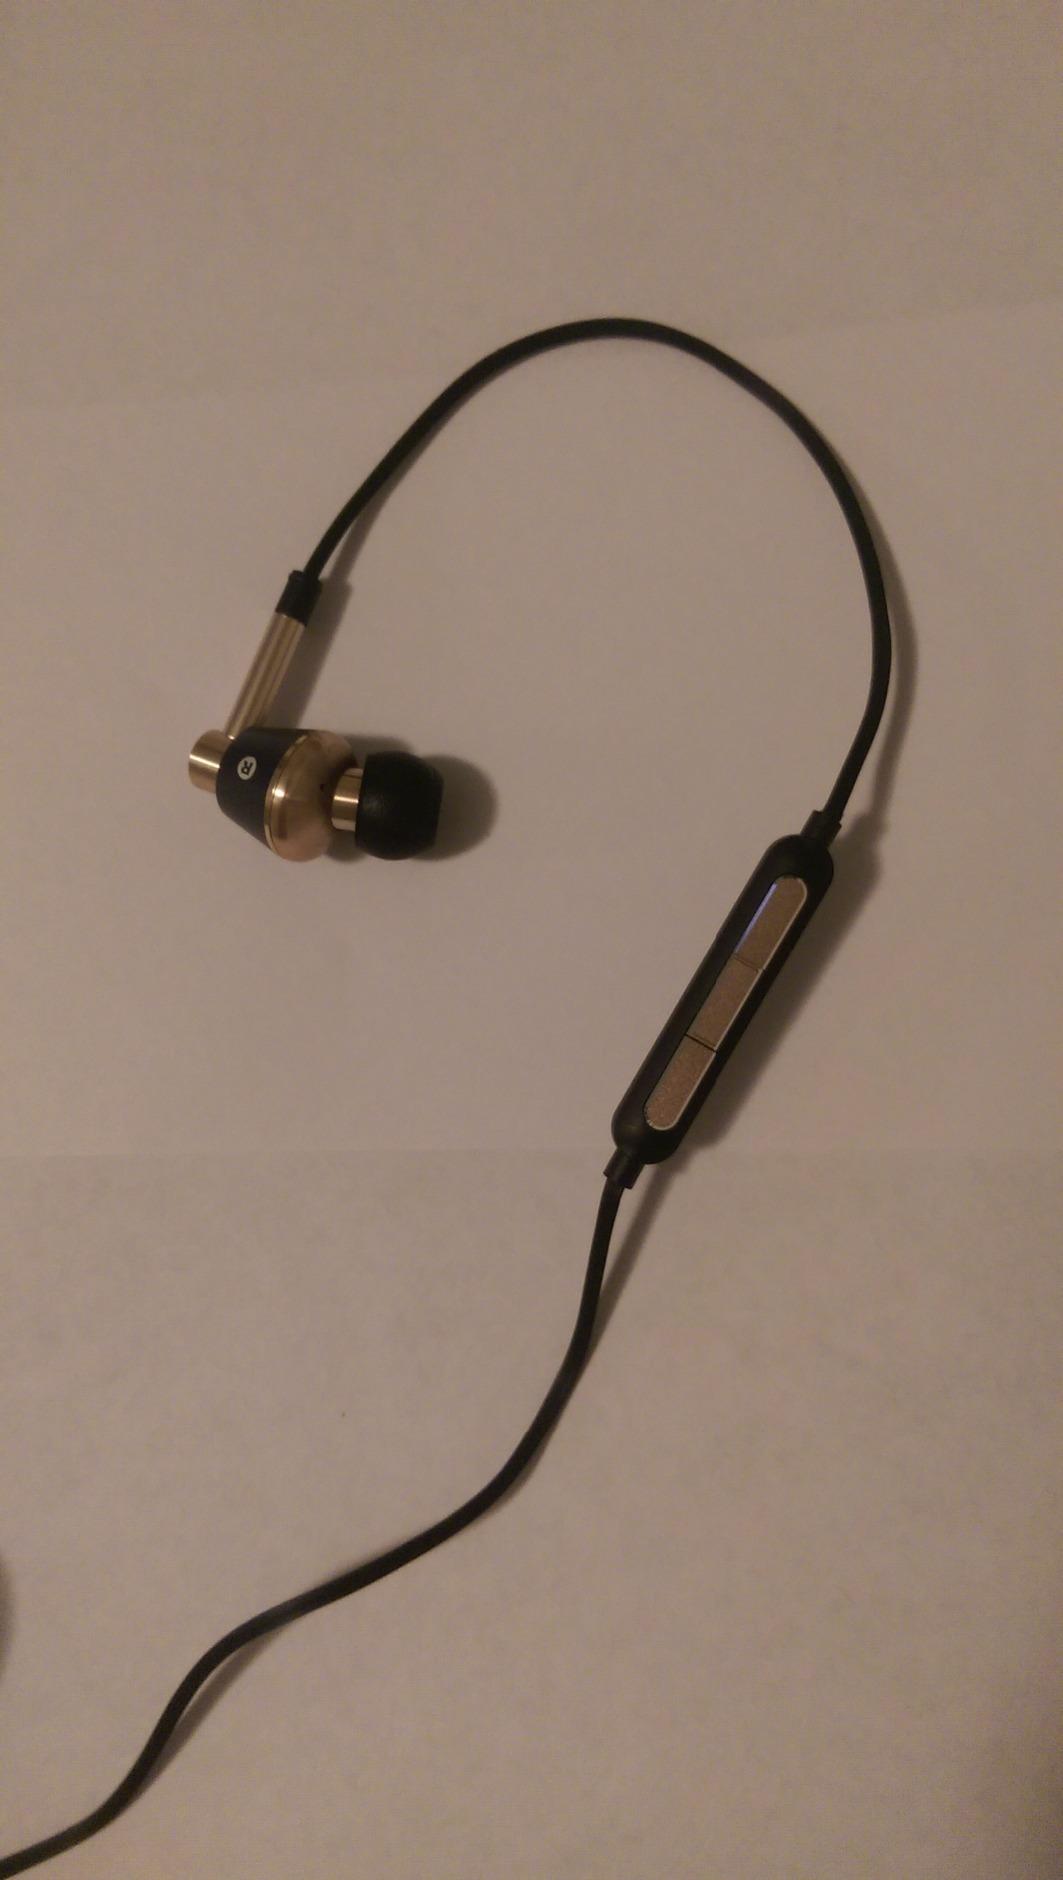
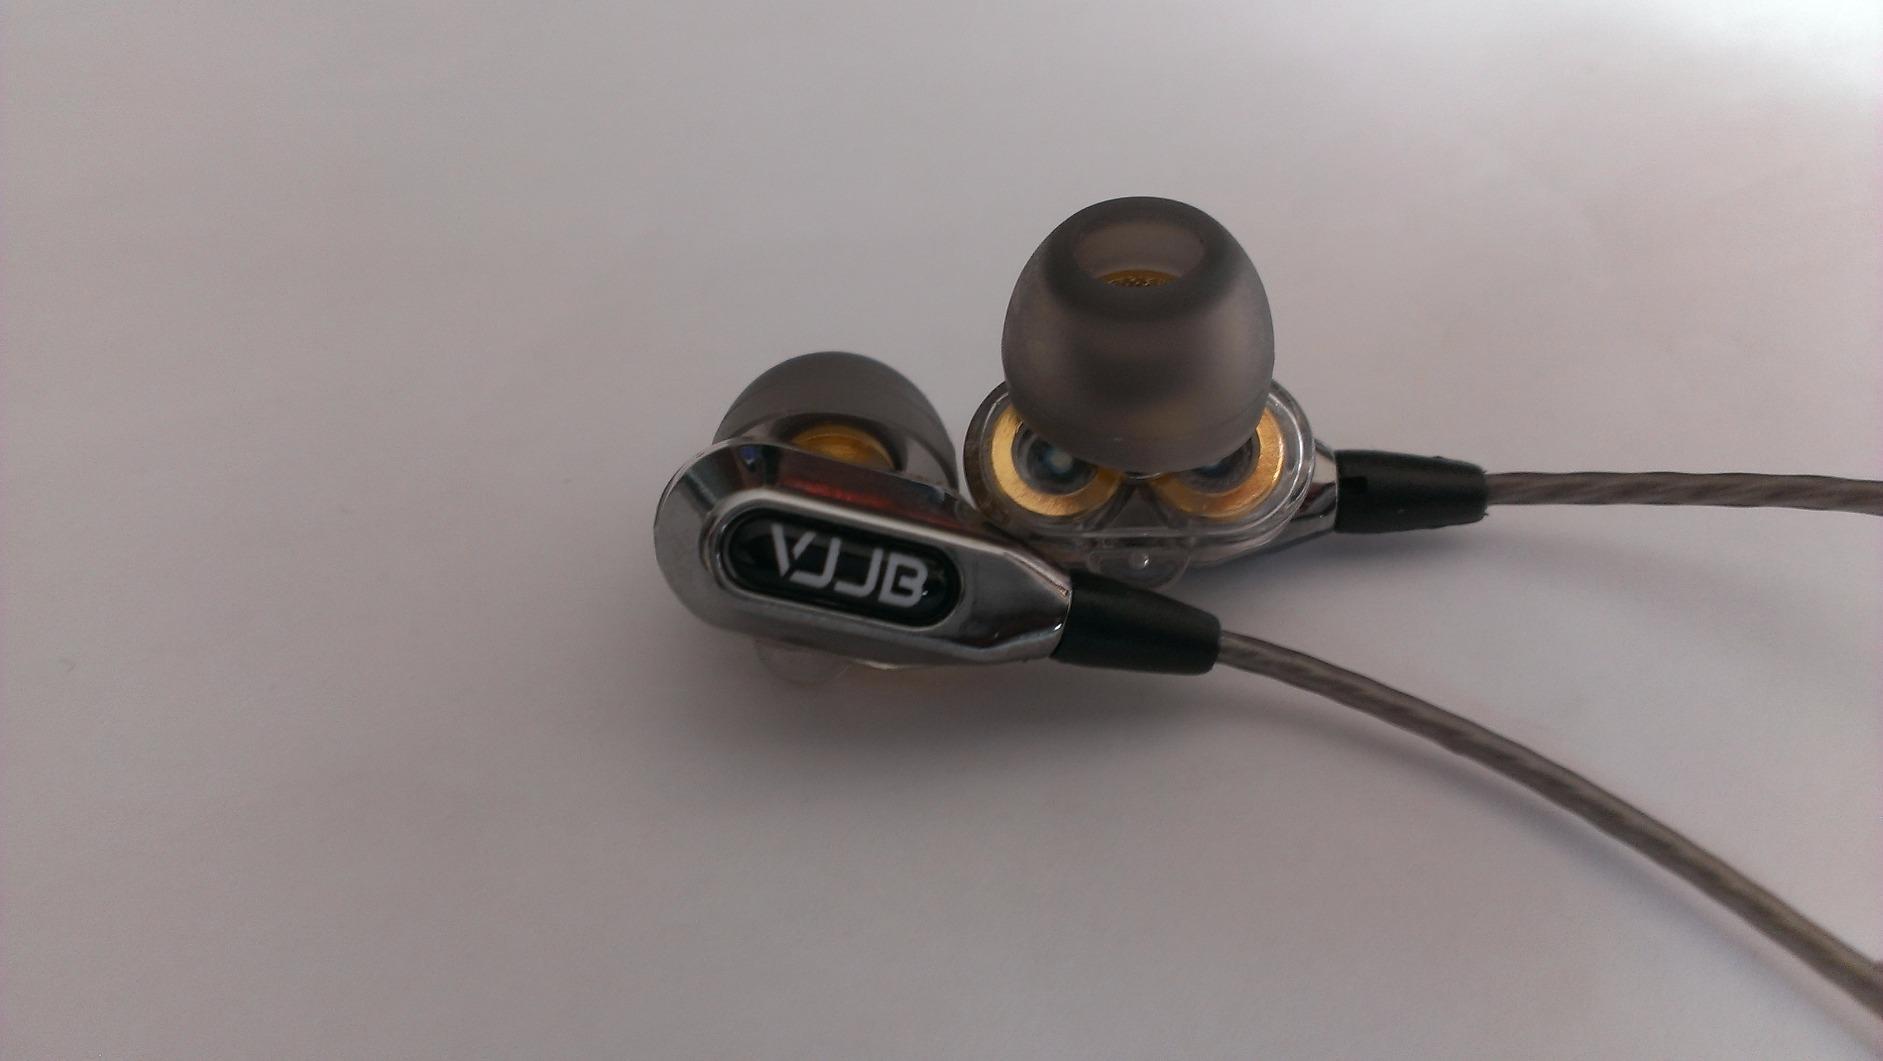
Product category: headphones
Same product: no